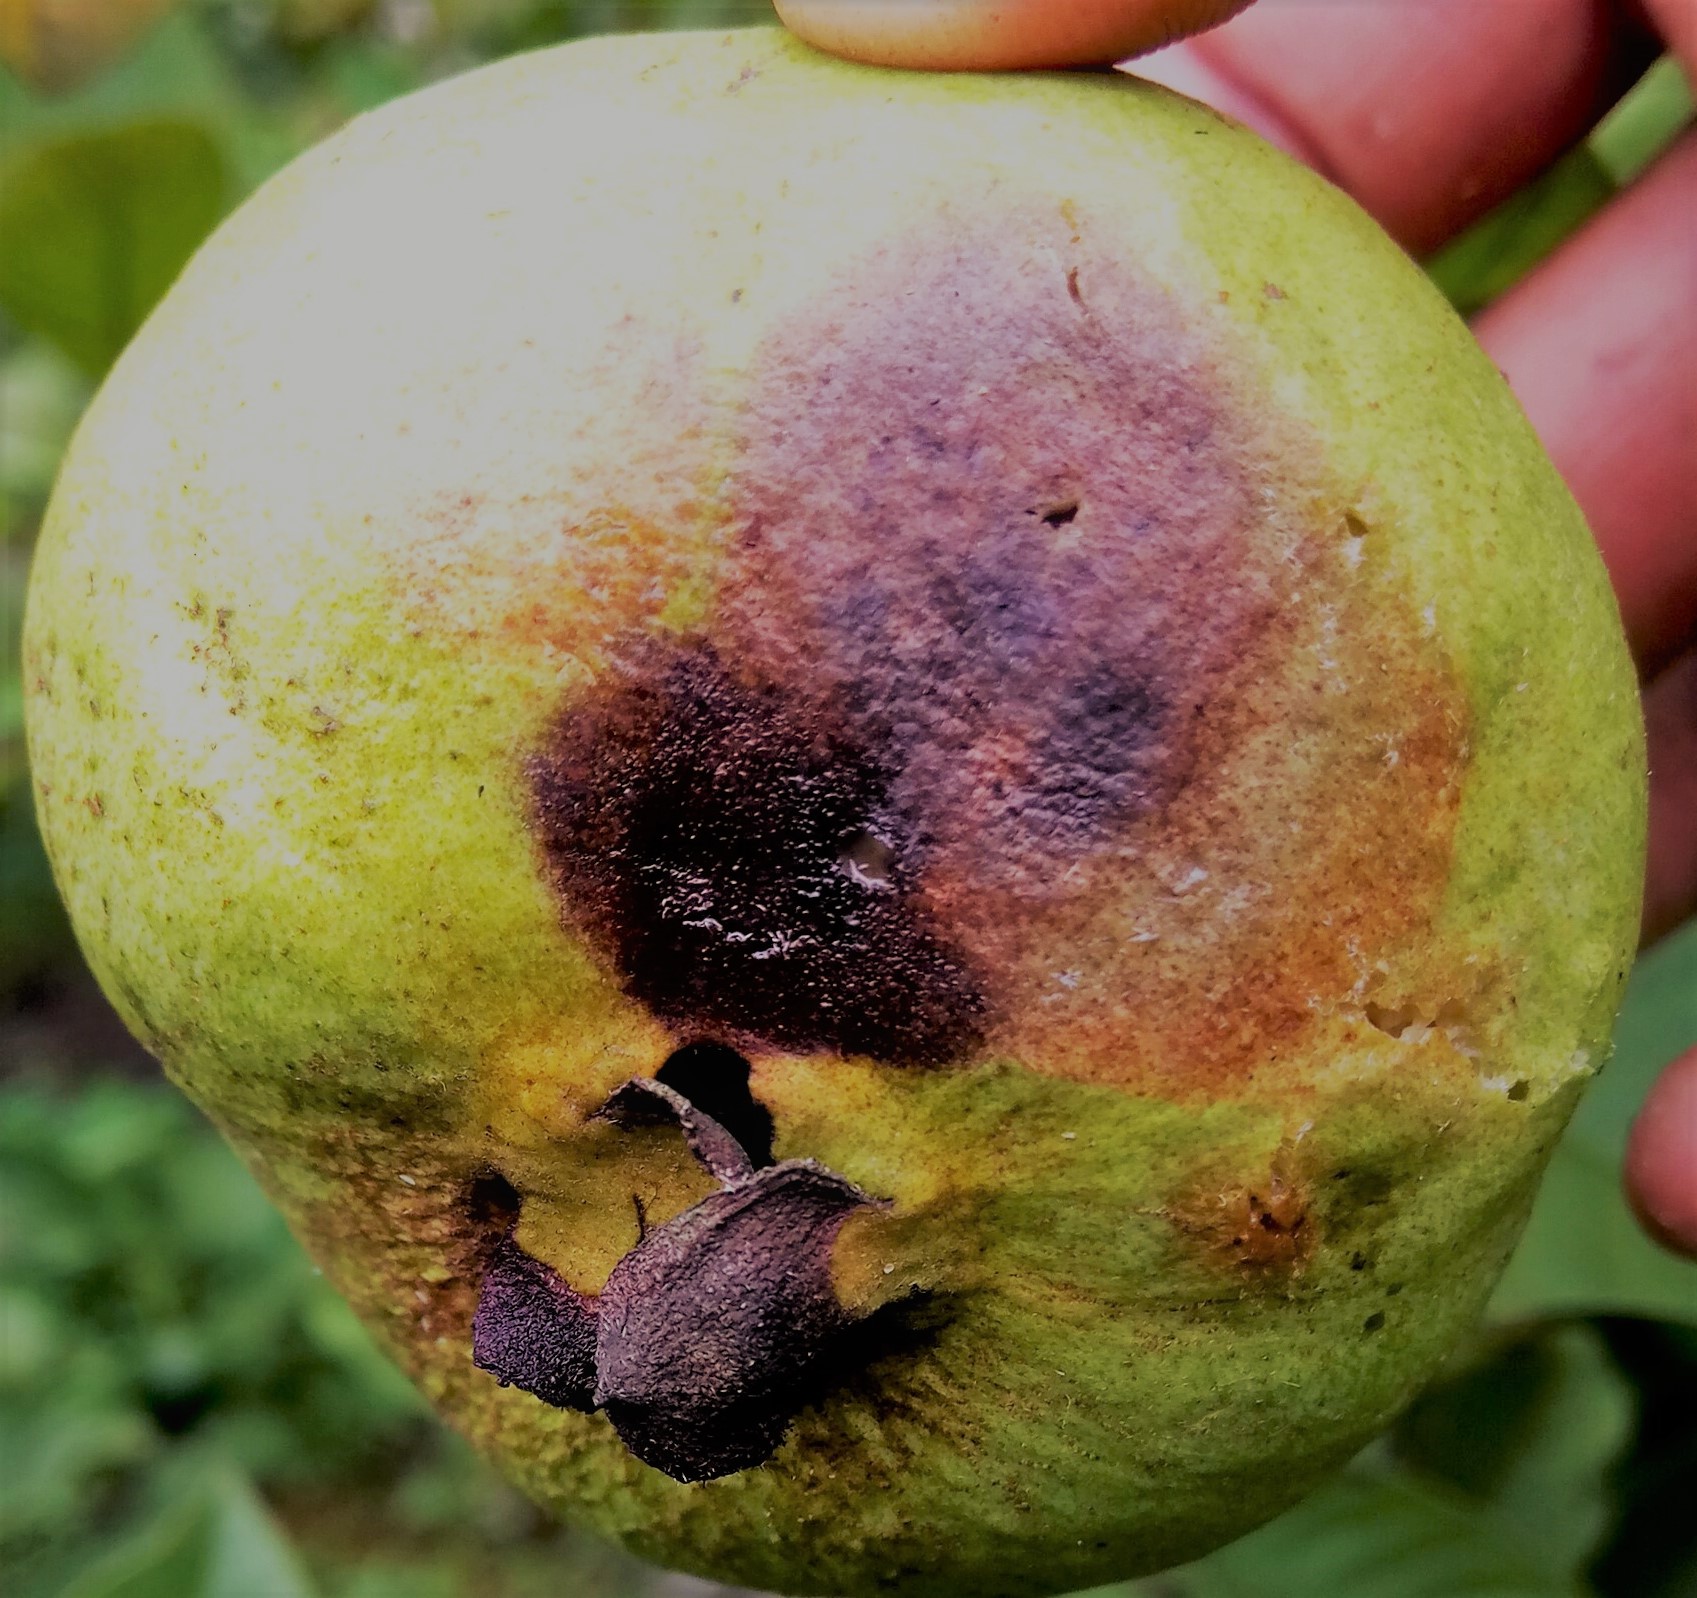
Label: Styler and Root